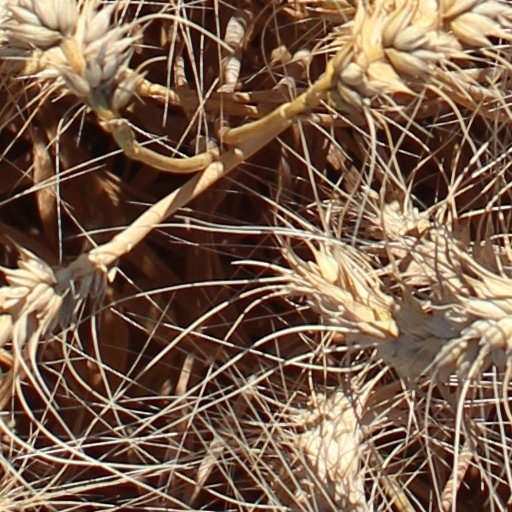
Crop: wheat